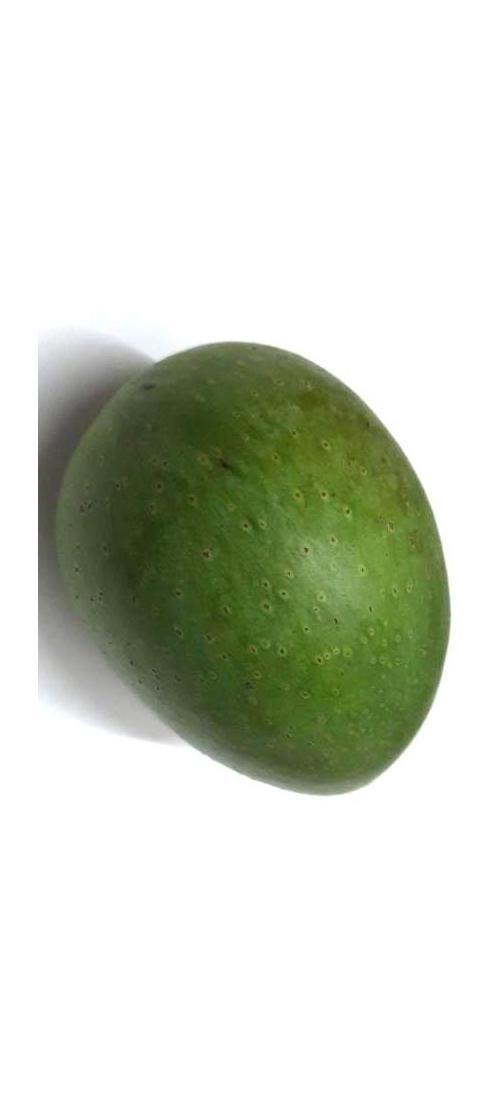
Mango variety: Ashshina Zhinuk